Woodstock Town Hall

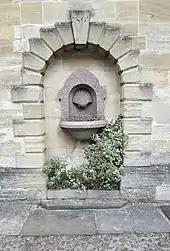
The drinking fountain on the south elevation

The first municipal building in the town was a medieval guildhall on the south side of Market Street which dated back at least to the 15th century. It was a two-storey building which incorporated a lock-up for petty criminals and which was surmounted by a small tower with a clock and a bell. By 1757, the old guildhall had become very dilapidated and it was demolished. In the early 1760s, the lord of the manor, George Spencer, 4th Duke of Marlborough, approved plans for a new town hall: the site chosen had been occupied by an ancient market cross. The foundation stone for the new building was laid by the duke in March 1766. It was designed by Sir William Chambers in the neoclassical style, built by John Hooper in ashlar stone at a cost of £1,100 and was completed in 1767.